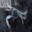
Label: cra